Johnstone

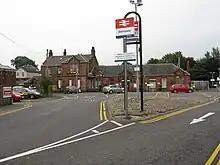
Johnstone railway station

The town is split between the Johnstone South and Elderslie and Johnstone North, Kilbarchan, Howwood and Lochwinnoch wards for elections to Renfrewshire Council, which elect four councillors each using the Single Transferable Vote. The 2022 Renfrewshire Council election saw councillors elected across the two wards being four Labour Party, three Scottish National Party (SNP) and one Independent.